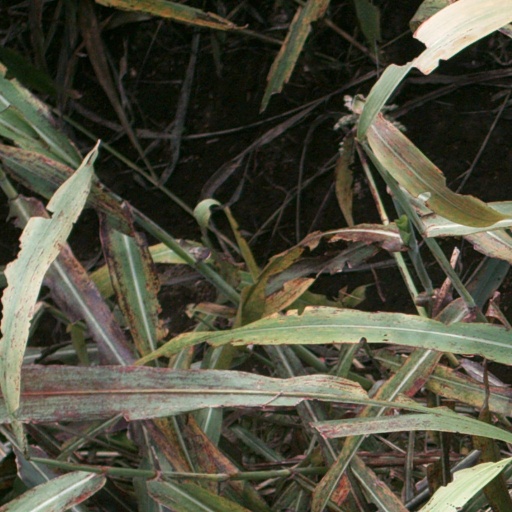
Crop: sorghum